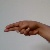
The image shows a hand gesture representing the letter 'H' in Indian Sign Language.